Kesha

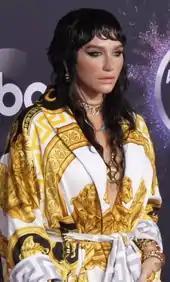
Kesha at the 2019 American Music Awards

In January 2014, Kesha checked into a rehabilitation center for bulimia nervosa and began to work on her third studio album. After rehab, she switched to using her birth name, Kesha, rather than her previous moniker, Ke$ha. In her 2014 "Teen Vogue" cover interview, Kesha revealed she recorded 14 new songs while in rehab. In June 2014, Kesha claimed a seat as an expert in the American television singing competition "Rising Star", alongside Brad Paisley and Ludacris. In October 2014, Kesha sued producer Dr. Luke for sexual assault and battery, sexual harassment, gender violence, emotional abuse, and violation of California business practices which had occurred over 10 years working together. The lawsuit went on for nearly a year before Kesha sought a preliminary injunction to release her from Kemosabe Records. On February 19, 2016, New York Supreme Court Justice Shirley Kornreich ruled against this request. On April 6, 2016, Kornreich dismissed the case, saying that even if the allegations of sexual assault were accepted as true, the five-year statute of limitations had run out on the two most specific rape allegations; one occurring in 2005 and the other in 2008.